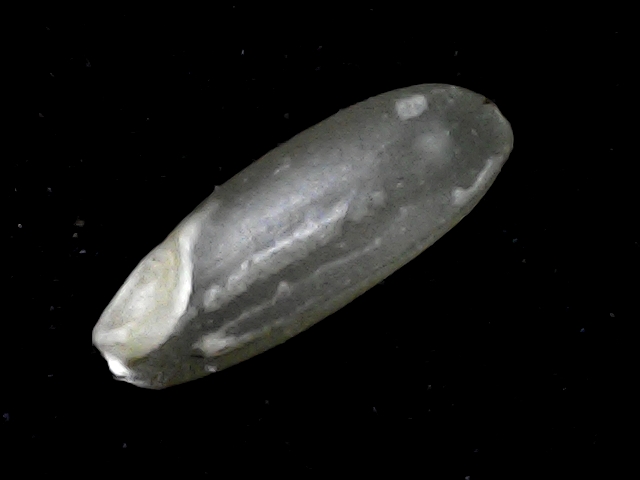
Rice variety: BR22